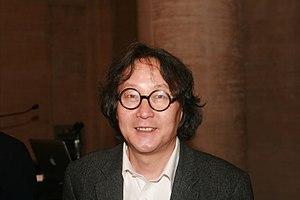
Xu Bing 徐冰 est un artiste contemporain chinois.